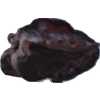
Label: carambola